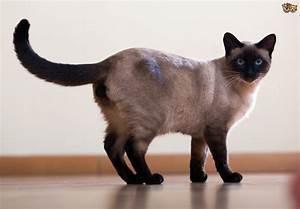
cat